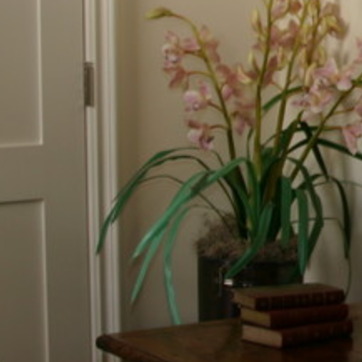
Material: foliage